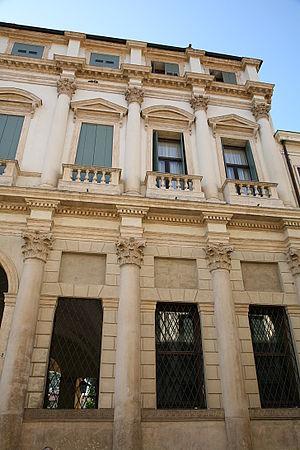
Le palais Thiene Bonin Longare est une résidence urbaine d'Andrea Palladio sise à Vicence, dans la province homonyme et la région Vénétie, en Italie.